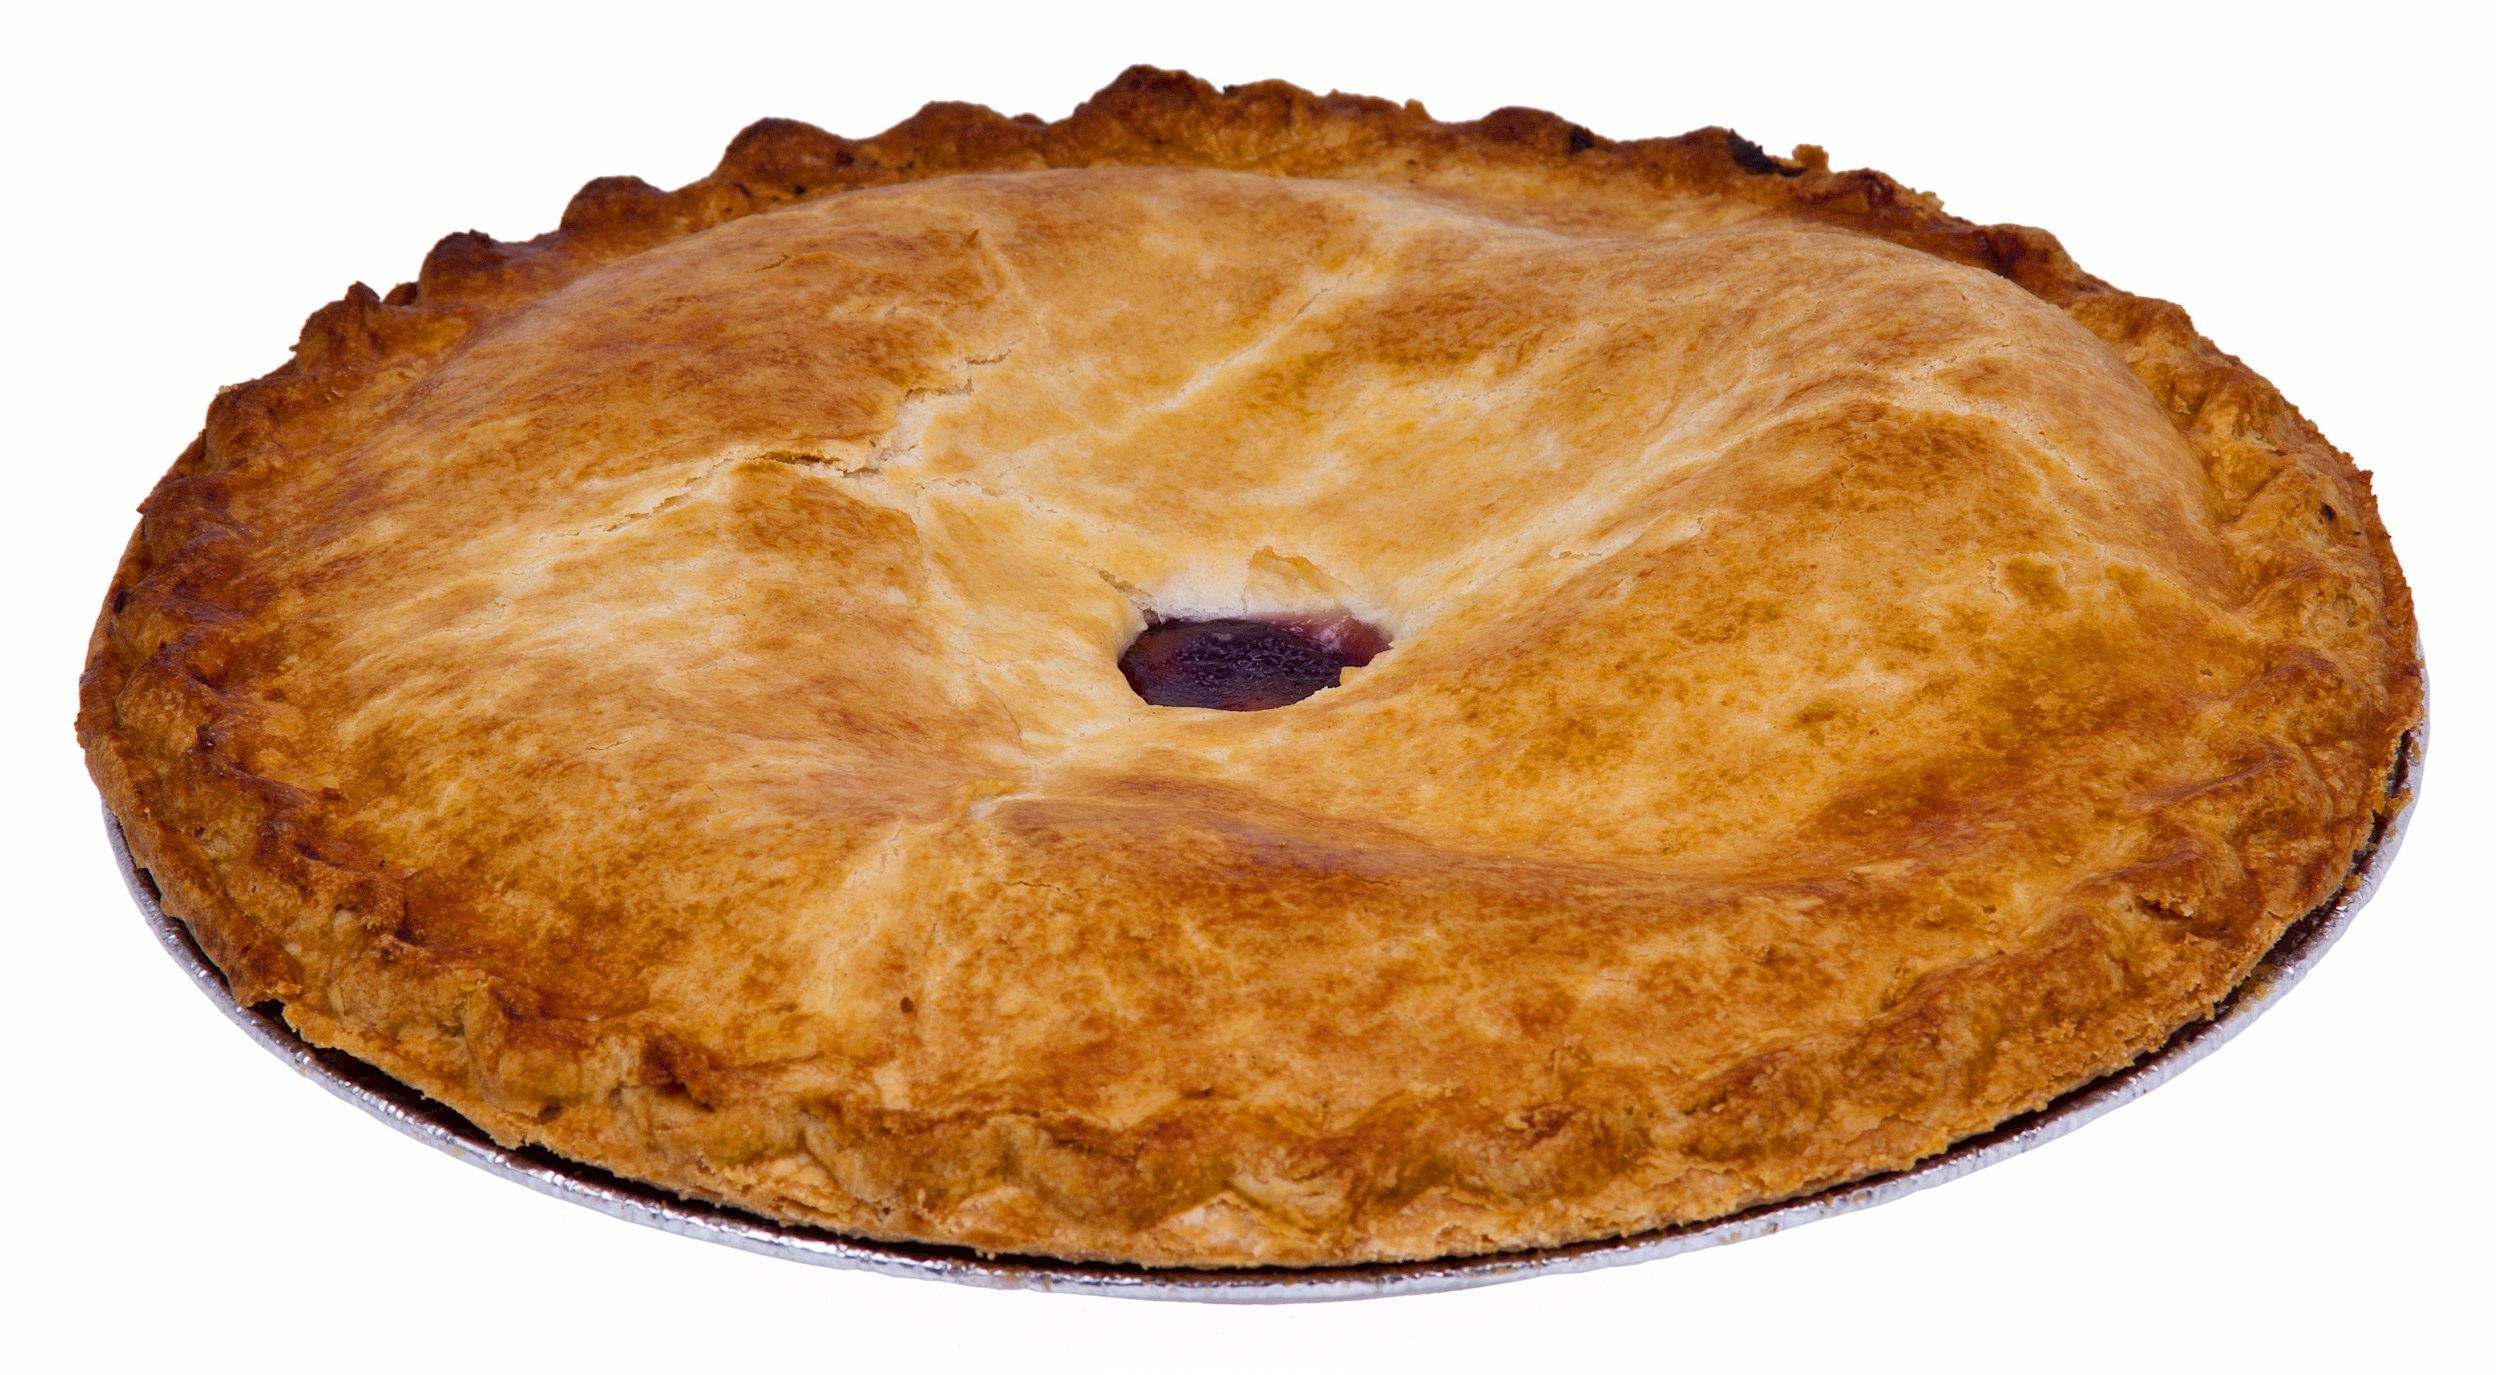
dish, food, red, produce, holiday, snack, dessert, cuisine, pie, pastry, baked, cherry pie, crust, calories, thanksgiving, american, sugar, tart, apple pie, filling, traditional, baked goods, torte, sweet potato pie, custard pie